Vyacheslav Molotov

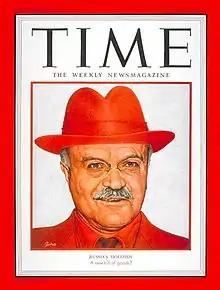

In 1949, Molotov was replaced as Foreign Minister by Andrey Vyshinsky but retained his position as First Deputy Premier and membership in the Politburo. Being appointed Foreign Minister by Stalin to replace the Jewish predecessor Maxim Litvinov to facilitate negotiations with Nazi Germany, Molotov was thus also dismissed from the same position at least in part because his wife was also of Jewish origin.